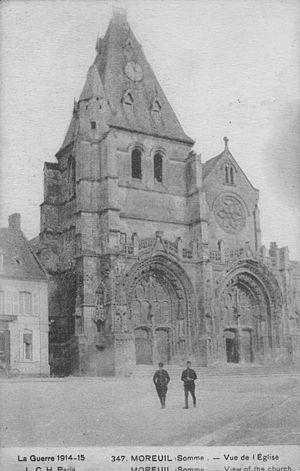
L’abbaye Saint-Vaast de Moreuil fut fondée en 1109 et disparut à la Révolution. Elle appartenait à l’ordre bénédictin. Elle fut supprimée en 1790.
Moreuil est une commune française située dans le département de la Somme en région Hauts-de-France.